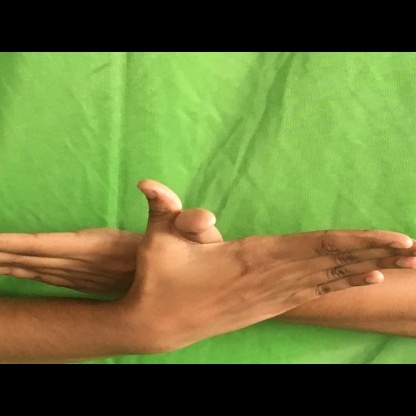
Mudra: Garuda